NGC 445

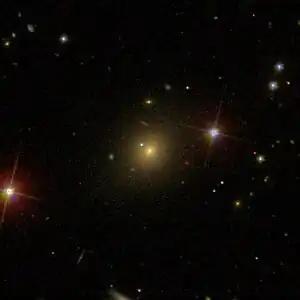
NGC 445 as seen on SDSS

NGC 445 is a peculiar lenticular galaxy located in the constellation of Cetus. It was discovered on October 23, 1864, by Albert Marth. It was described by Dreyer as "very faint, very small."